Leo Sternbach

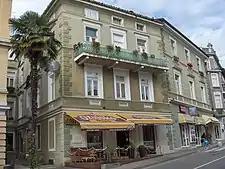
Villa Adriatic where Leo Sternbach spent his childhood in Opatija, Croatia

Sternbach was born on May 7, 1908, in Opatija, Kingdom of Hungary, Austro-Hungarian Empire, to an upper middle class Jewish family. He had a younger brother, Giusi. His father Michael Abracham Sternbach was from the Polish city of Przemyśl in Galicia (then part of Austria-Hungary), and his mother Piroska (née Cohn) Sternbach was from Orosháza, Hungary. Sternbach's parents met and married in Opatija where they both lived. The family lived in modest conditions, in a rented four-room apartment on the third floor of the "Vila Jadran" (Villa Adriatic), near the pharmacy owned by Sternbach's father. Sternbach attended a private German school in Opatija until it was closed in 1920, and—since he could not speak Italian—continued his schooling in Villach, Graz, and Bielitz. In 1926, Sternbach moved with his family to Kraków, Poland. In the same year, his younger brother died of scarlet fever, at the age of fifteen.